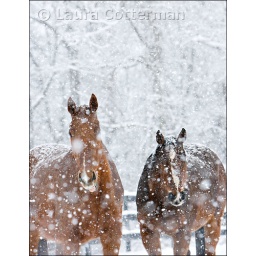
Two horses together in the pasture during a snowstorm